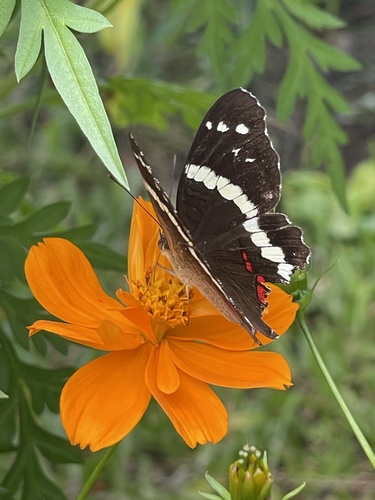
Scientific name: Anartia fatima
Common name: Banded peacock
Family: Nymphalidae
Order: Lepidoptera
Pollinator type: Primary pollinator
Habitat: Open areas and gardens
Geographic range: South America
Conservation status: Least Concern